Eddie Johnson (American soccer)

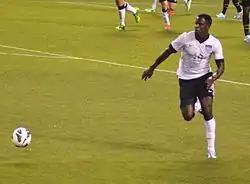
Johnson playing for the United States against Belgium in May 2013

Johnson appeared in two matches at the 2006 FIFA World Cup and also participated in the 2007 Copa América as well the 2007 Gold Cup. In the U.S.'s opening Copa América match against Argentina he earned and then converted a penalty kick to put the United States ahead 1–0 in a game they eventually lost 4–1.